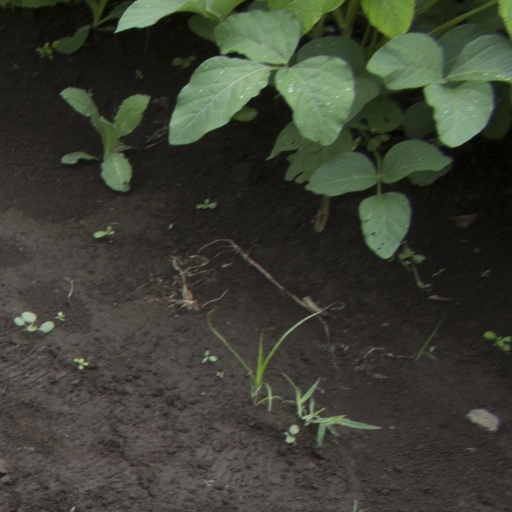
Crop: soybean